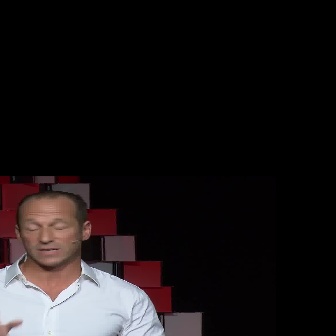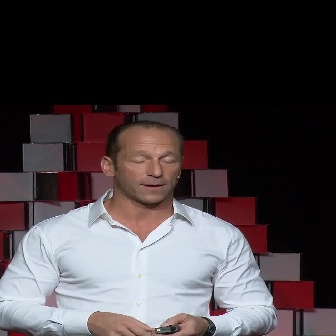
  Please identify the target specified by the bounding box [14,189,91,266] in the first image and locate it in the second image. Return the coordinates in [x_min,y_min,x_max,y_max] format.
Answer: [100,119,184,203]